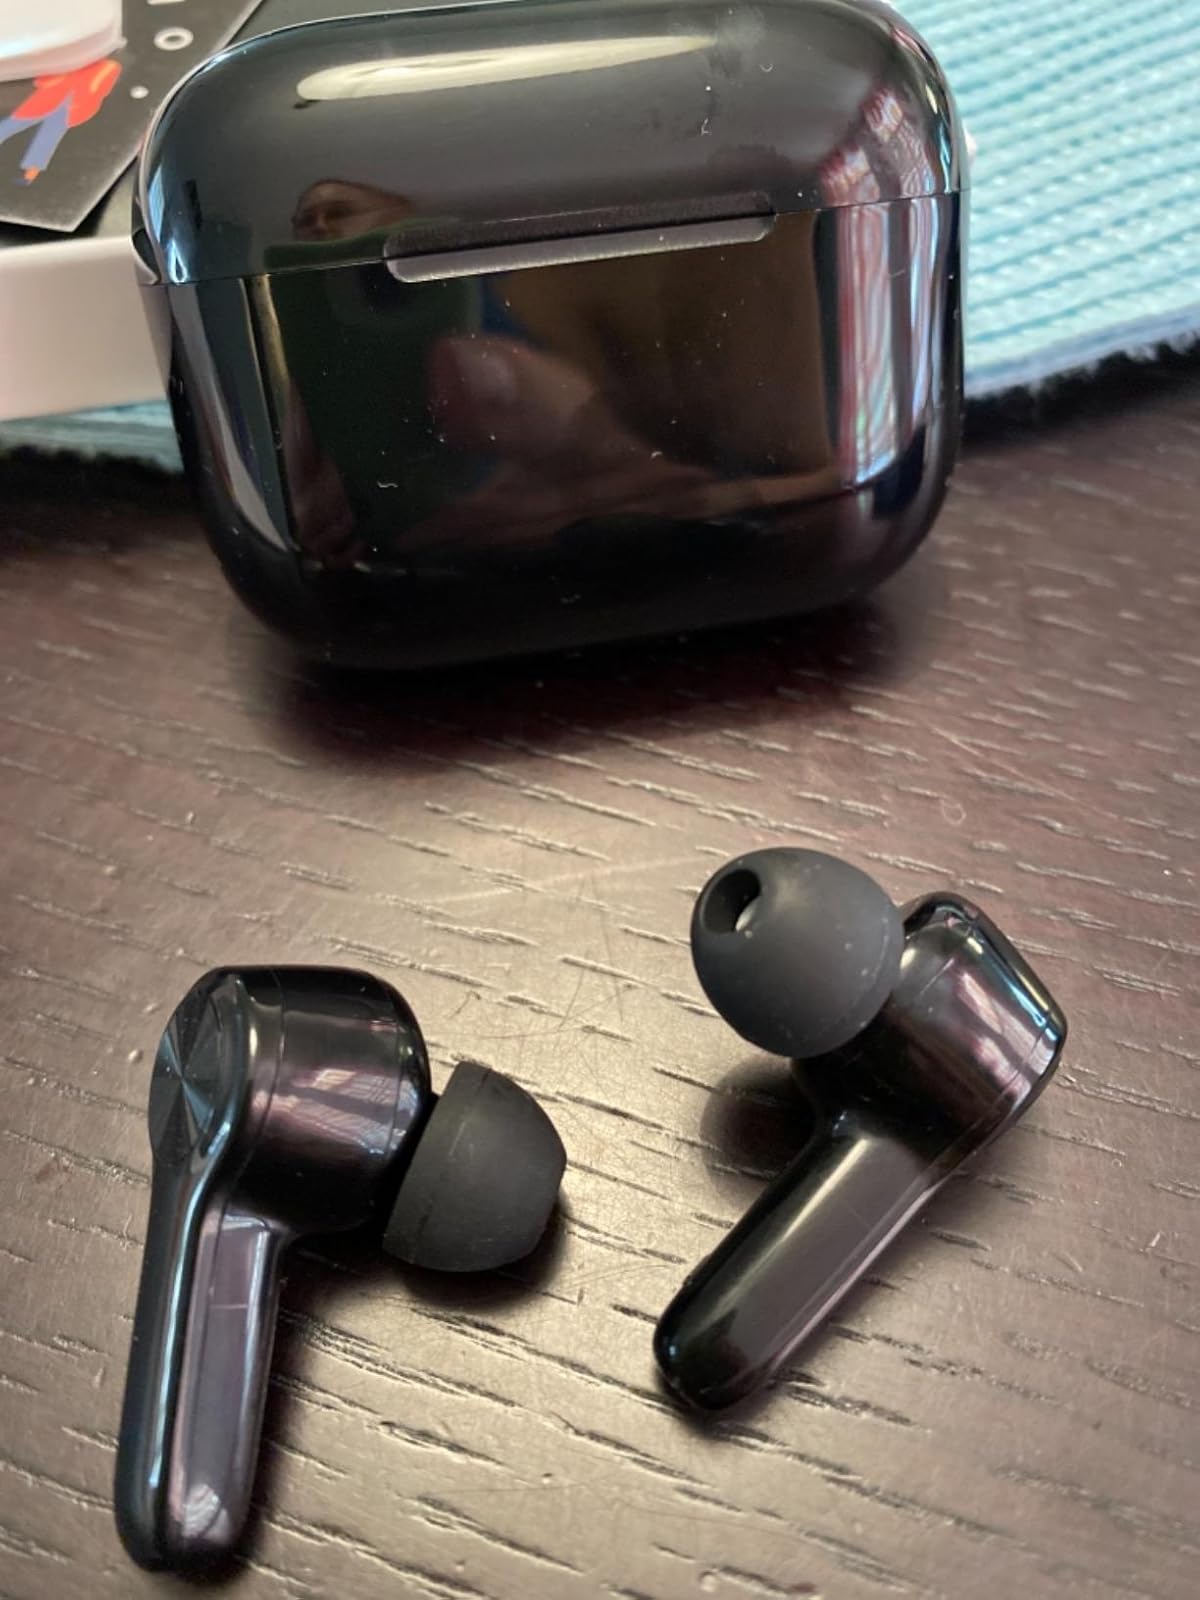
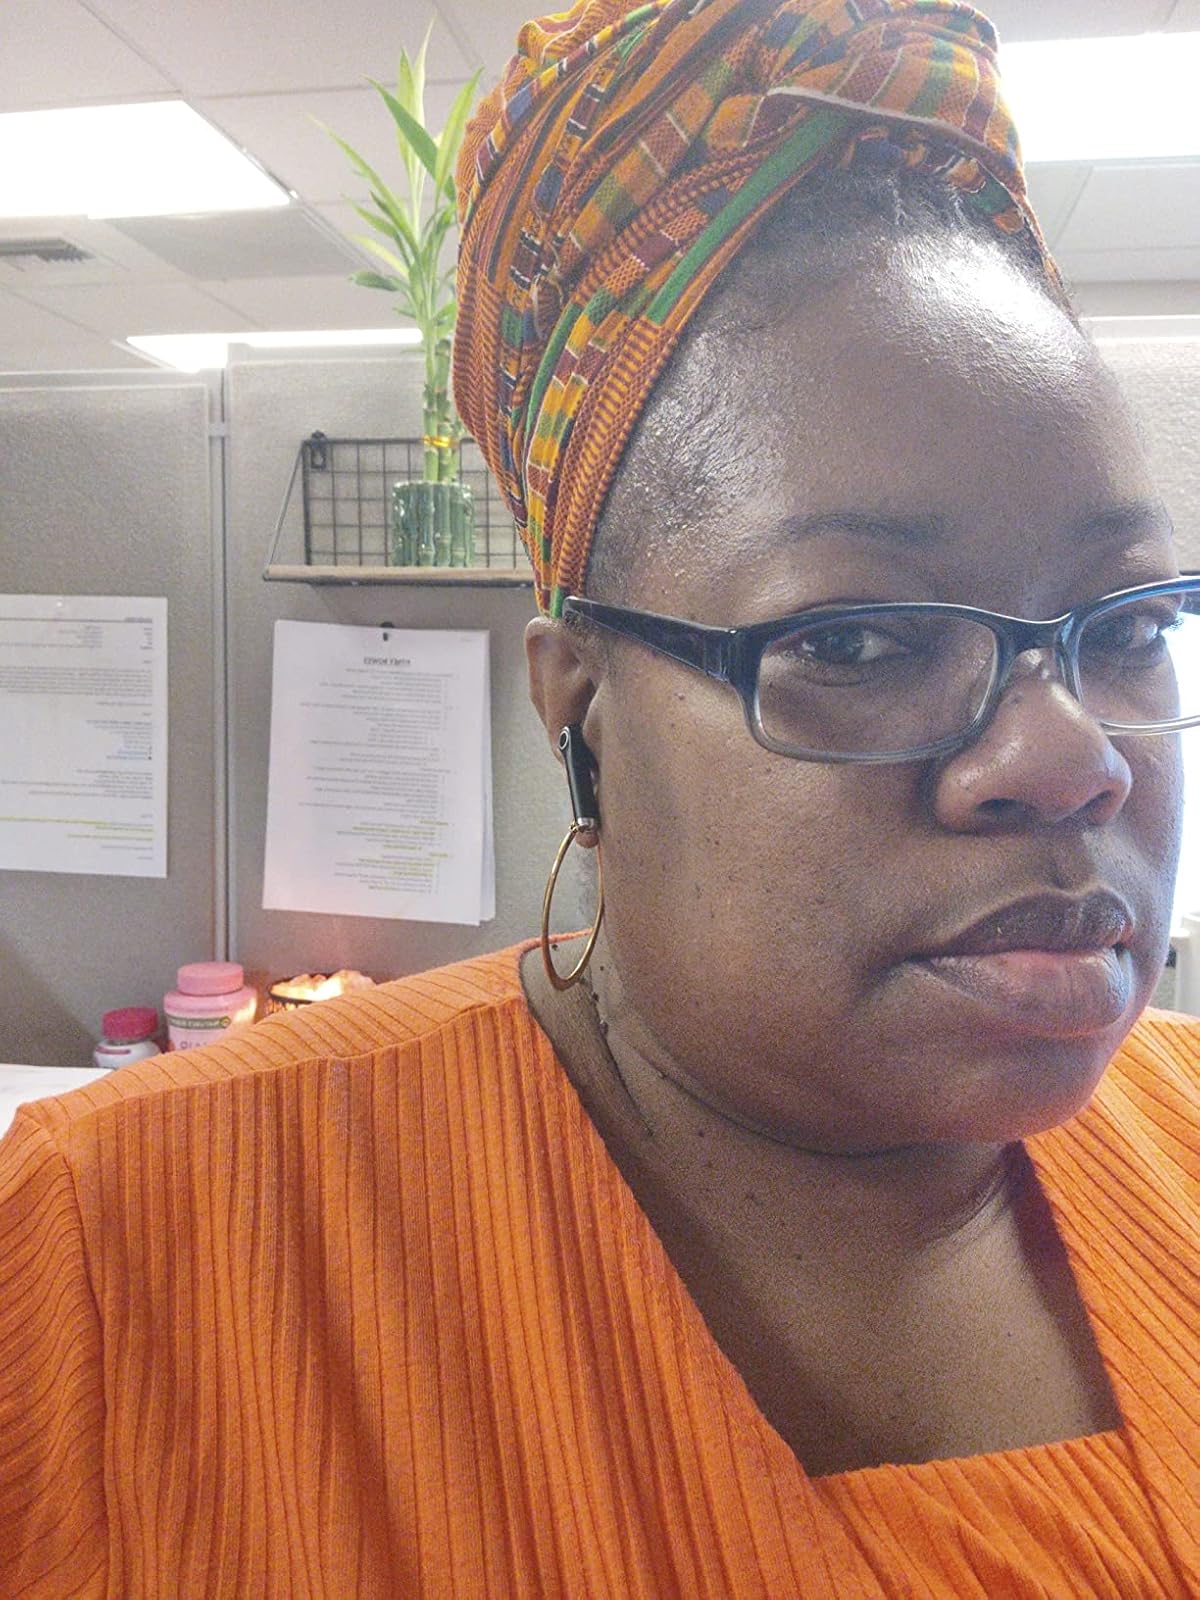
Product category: earbuds
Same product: no